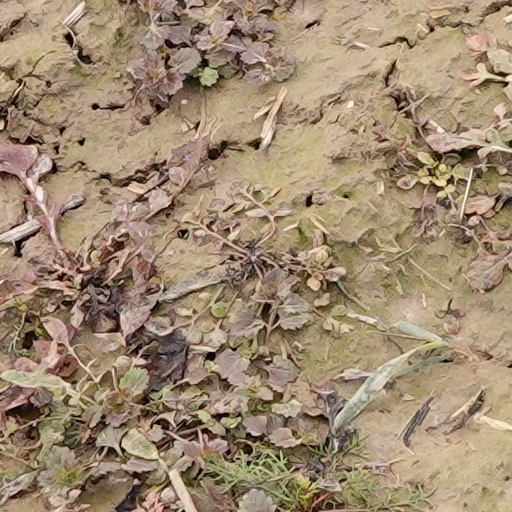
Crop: wheat